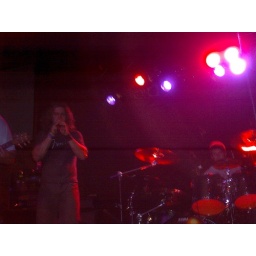
lake effect at the orange peel in ashville north carolina